Man's Castle

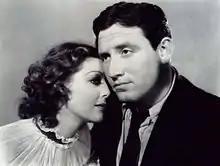
Loretta Young and Spencer Tracy

Columbia re-released the film in 1938, to take advantage of Tracy's much greater popularity. However, with the Production Code in full force, the Hays Office mandated twelve minutes of cuts in order to win a seal of approval. This resulted in a number of blatantly obvious jump cuts where racy dialogue has been removed, as well as the deletion of a shot of a nude Young (or more likely a stunt double) diving into the river. Additionally, the wedding scene was moved from the seventh reel to the first reel, in order to make it appear that the characters were already married when they shacked up together; this caused continuity problems. In 2023, the film was restored in 4K by Sony Pictures Entertainment at Cineric laboratory, using the original 1933 35mm nitrate negative, a 1938 nitrate dupe negative, and a 35mm nitrate print loaned by the BFI National Archive. The audio restoration was performed by Deluxe Audio Services using the original mono track negative, a composite dupe negative, and a nitrate print. Color grading was completed at Roundabout Entertainment laboratory by Christian Lamie. The restoration was supervised by Rita Belda. The running time of the restored version is 78 minutes. The restored version was released on Blu-ray by Sony Pictures Entertainment on May 21, 2024.